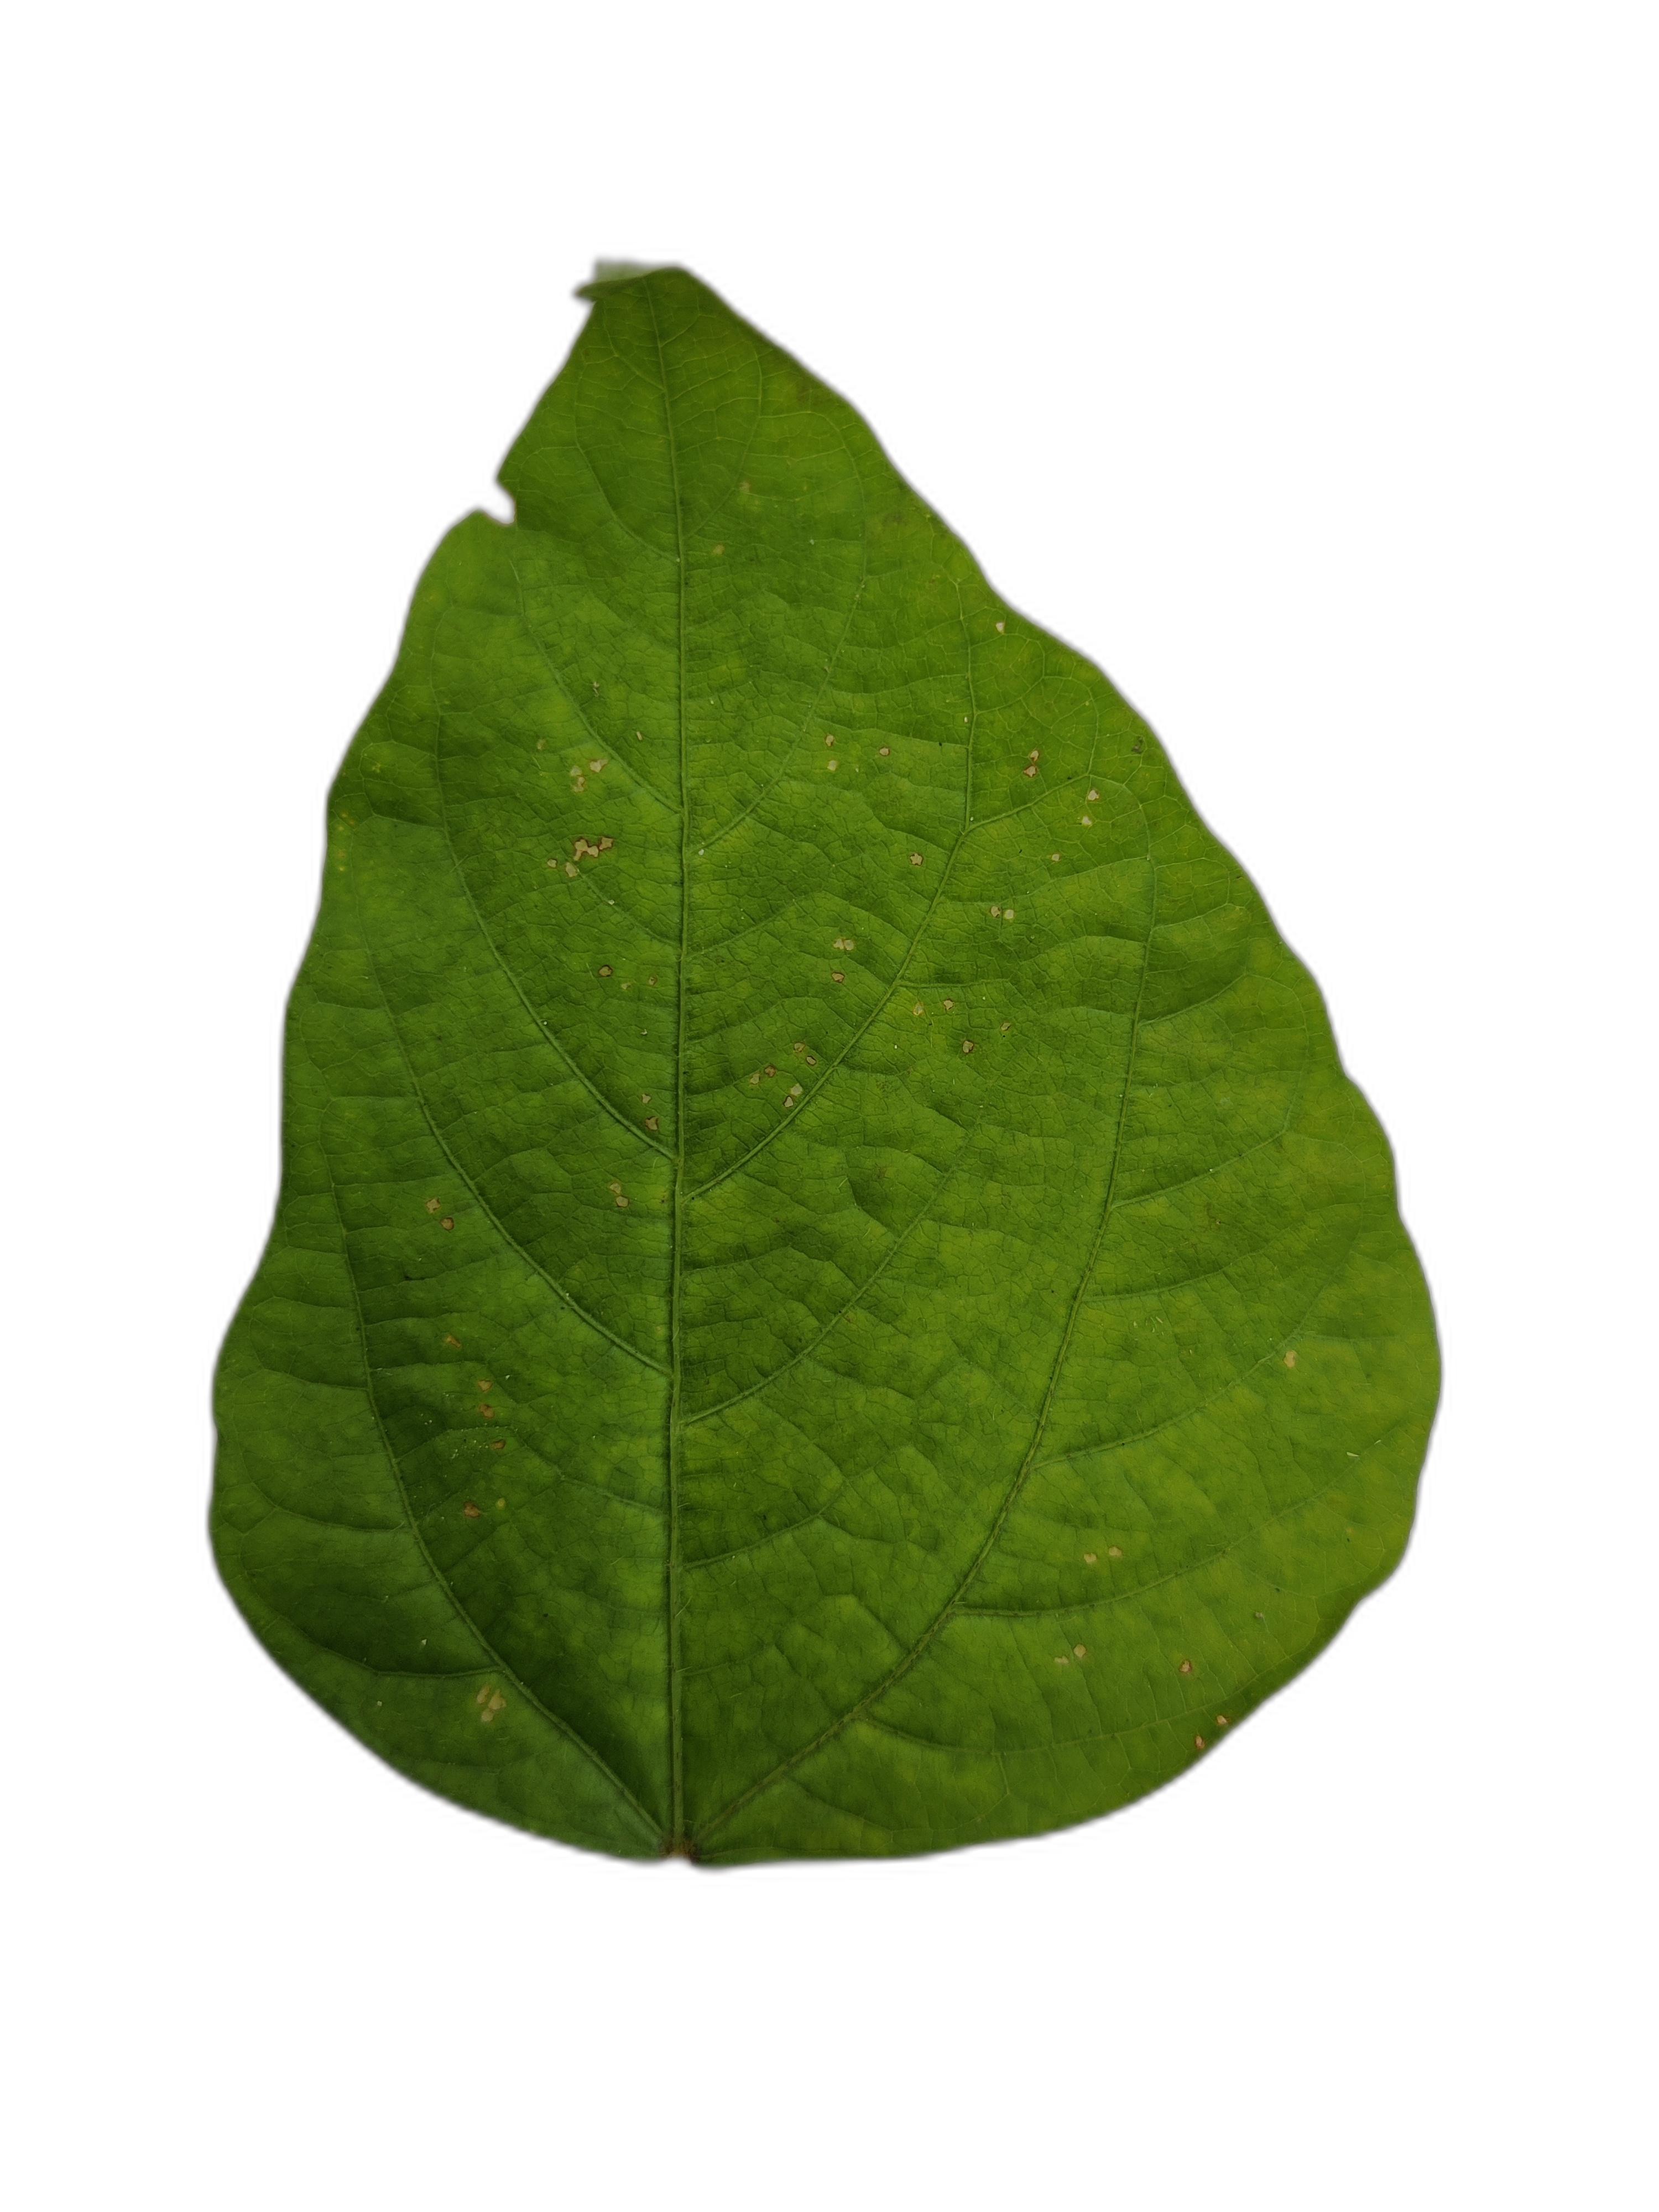
Label: Cercospora leaf spot